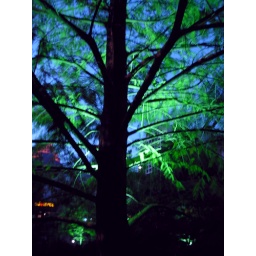
This shot was taken a few evenings ago of lit trees in the little water park adjoining Main Plaza.